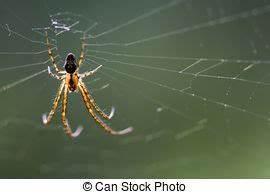
spider